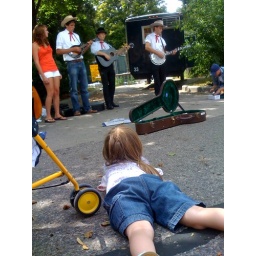
Best seat in the house